Mekarsari Fruitgarden

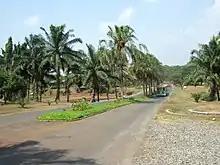
Inside of Mekarsari park

Mekarsari Fruitgarden, or Taman Buah Mekarsari, is a biodiversity conservation center of tropical fruits, from all regions in Indonesia and other parts of the world. This is a place of cultivation research, breeding and propagation of superior seeds and then disseminated to farmers and the general public. The park is located at Cileungsi, Bogor, Indonesia. The park is about 25 km south of city center of Jakarta but within Greater Jakarta metropolitan area. Park area is about of 264 hectares, which is equipped tourist facilities for domestic and foreign tourists.